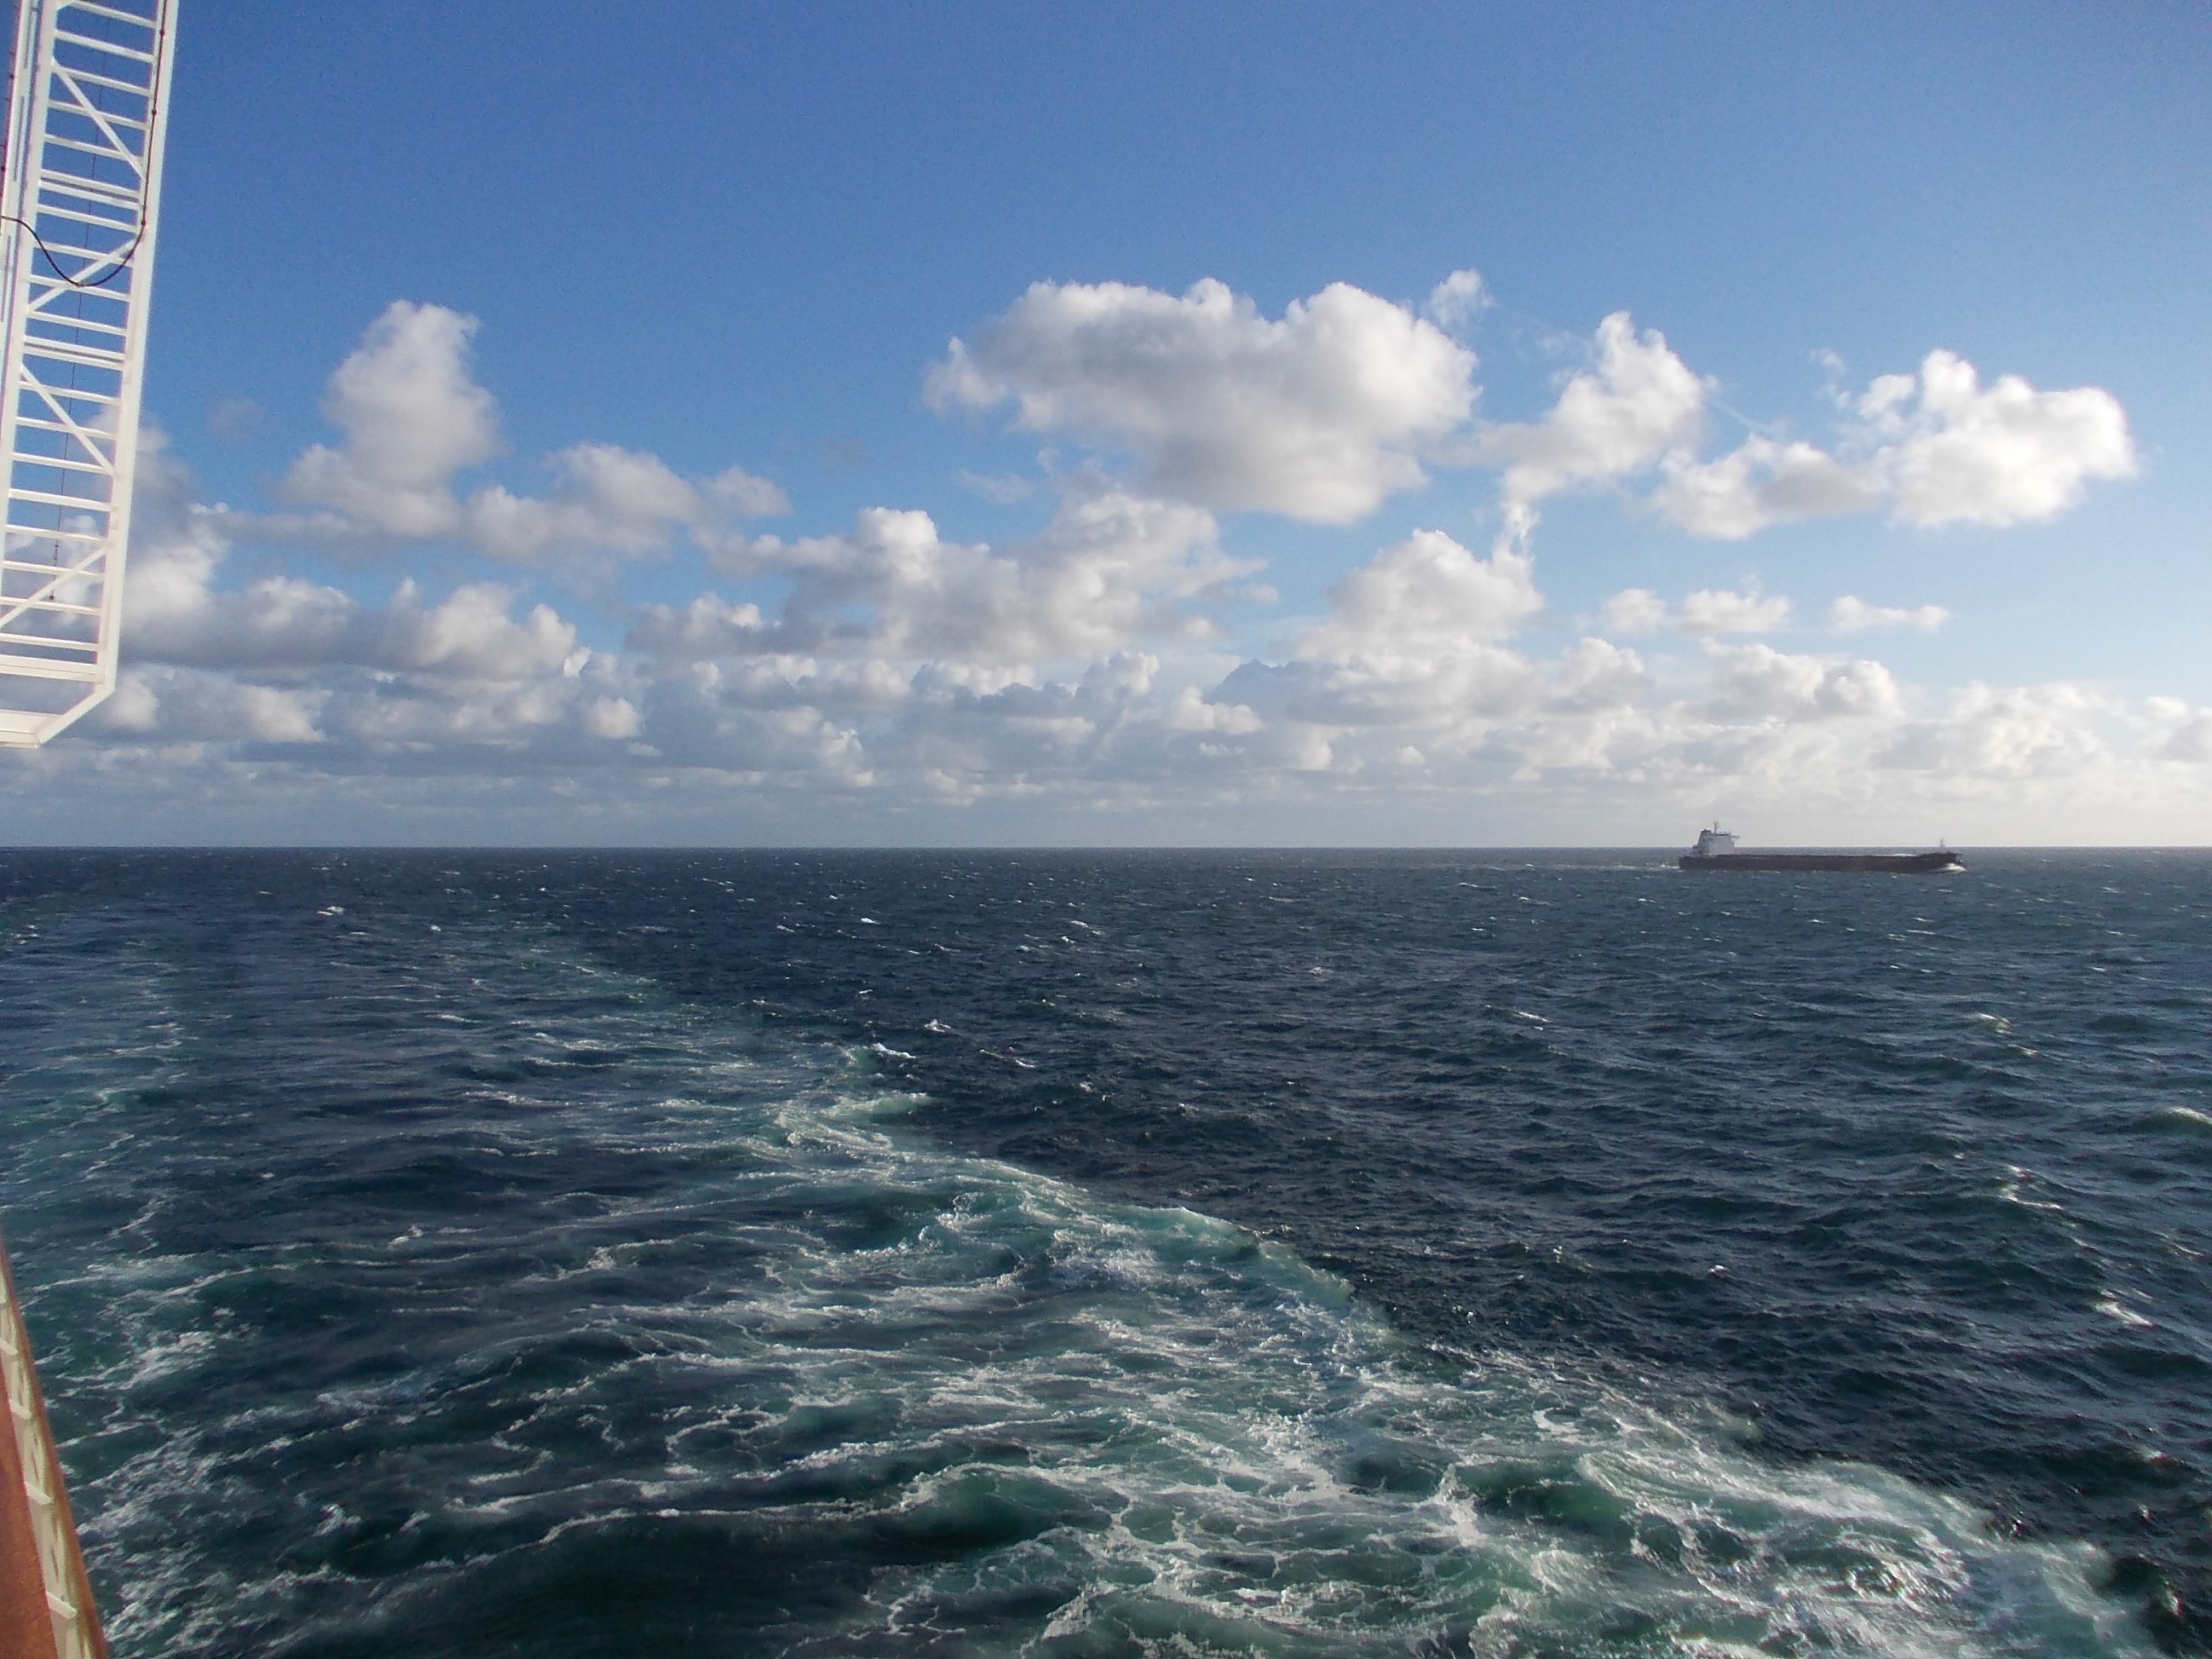
sea, coast, water, ocean, horizon, boat, wave, vehicle, sailing, sailboat, sail, parasailing, cape, baltic sea, windsports, wind wave